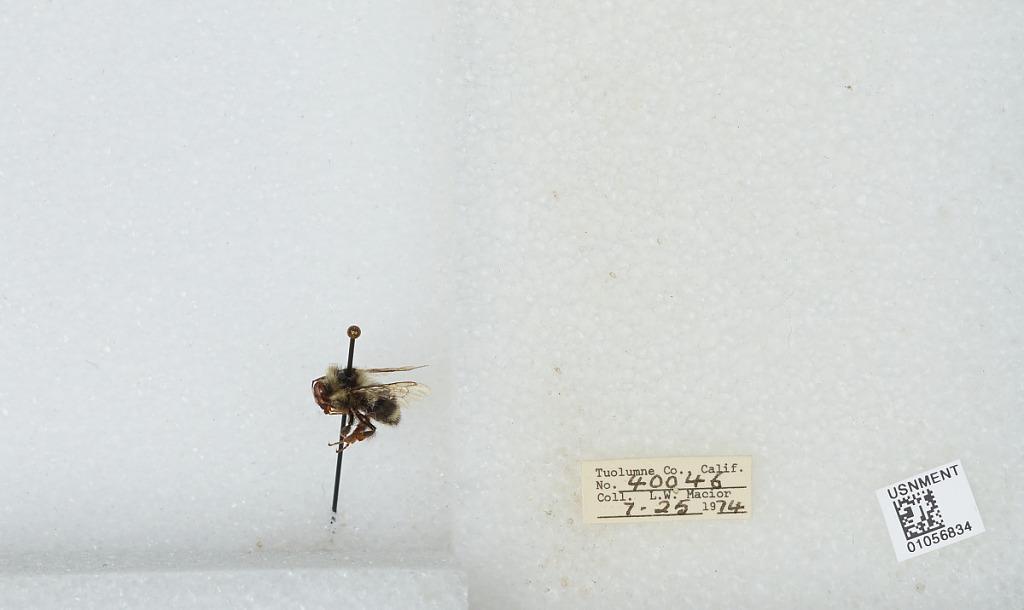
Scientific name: Bombus bifarius nearcticus
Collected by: L. Macior
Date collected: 1974-7-25
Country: United States
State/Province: California
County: Tuolumne
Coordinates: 38.02, -119.93